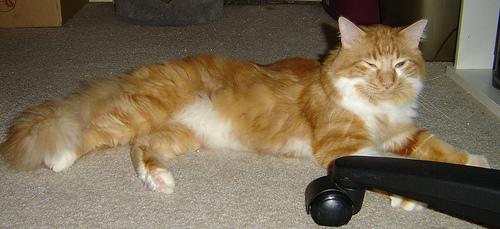
Breed: Maine Coon